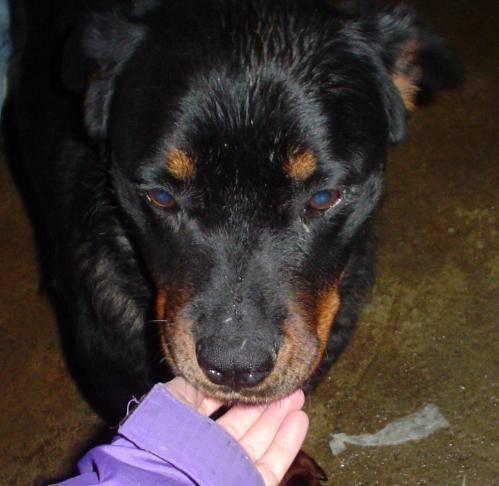
dog